Saša Bjelanović

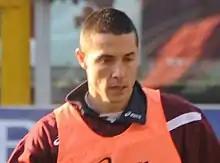
Bjelanović warming up for Torino in 2007

Saša Bjelanović (born 11 June 1979) is a Croatian former professional footballer who played as a forward.